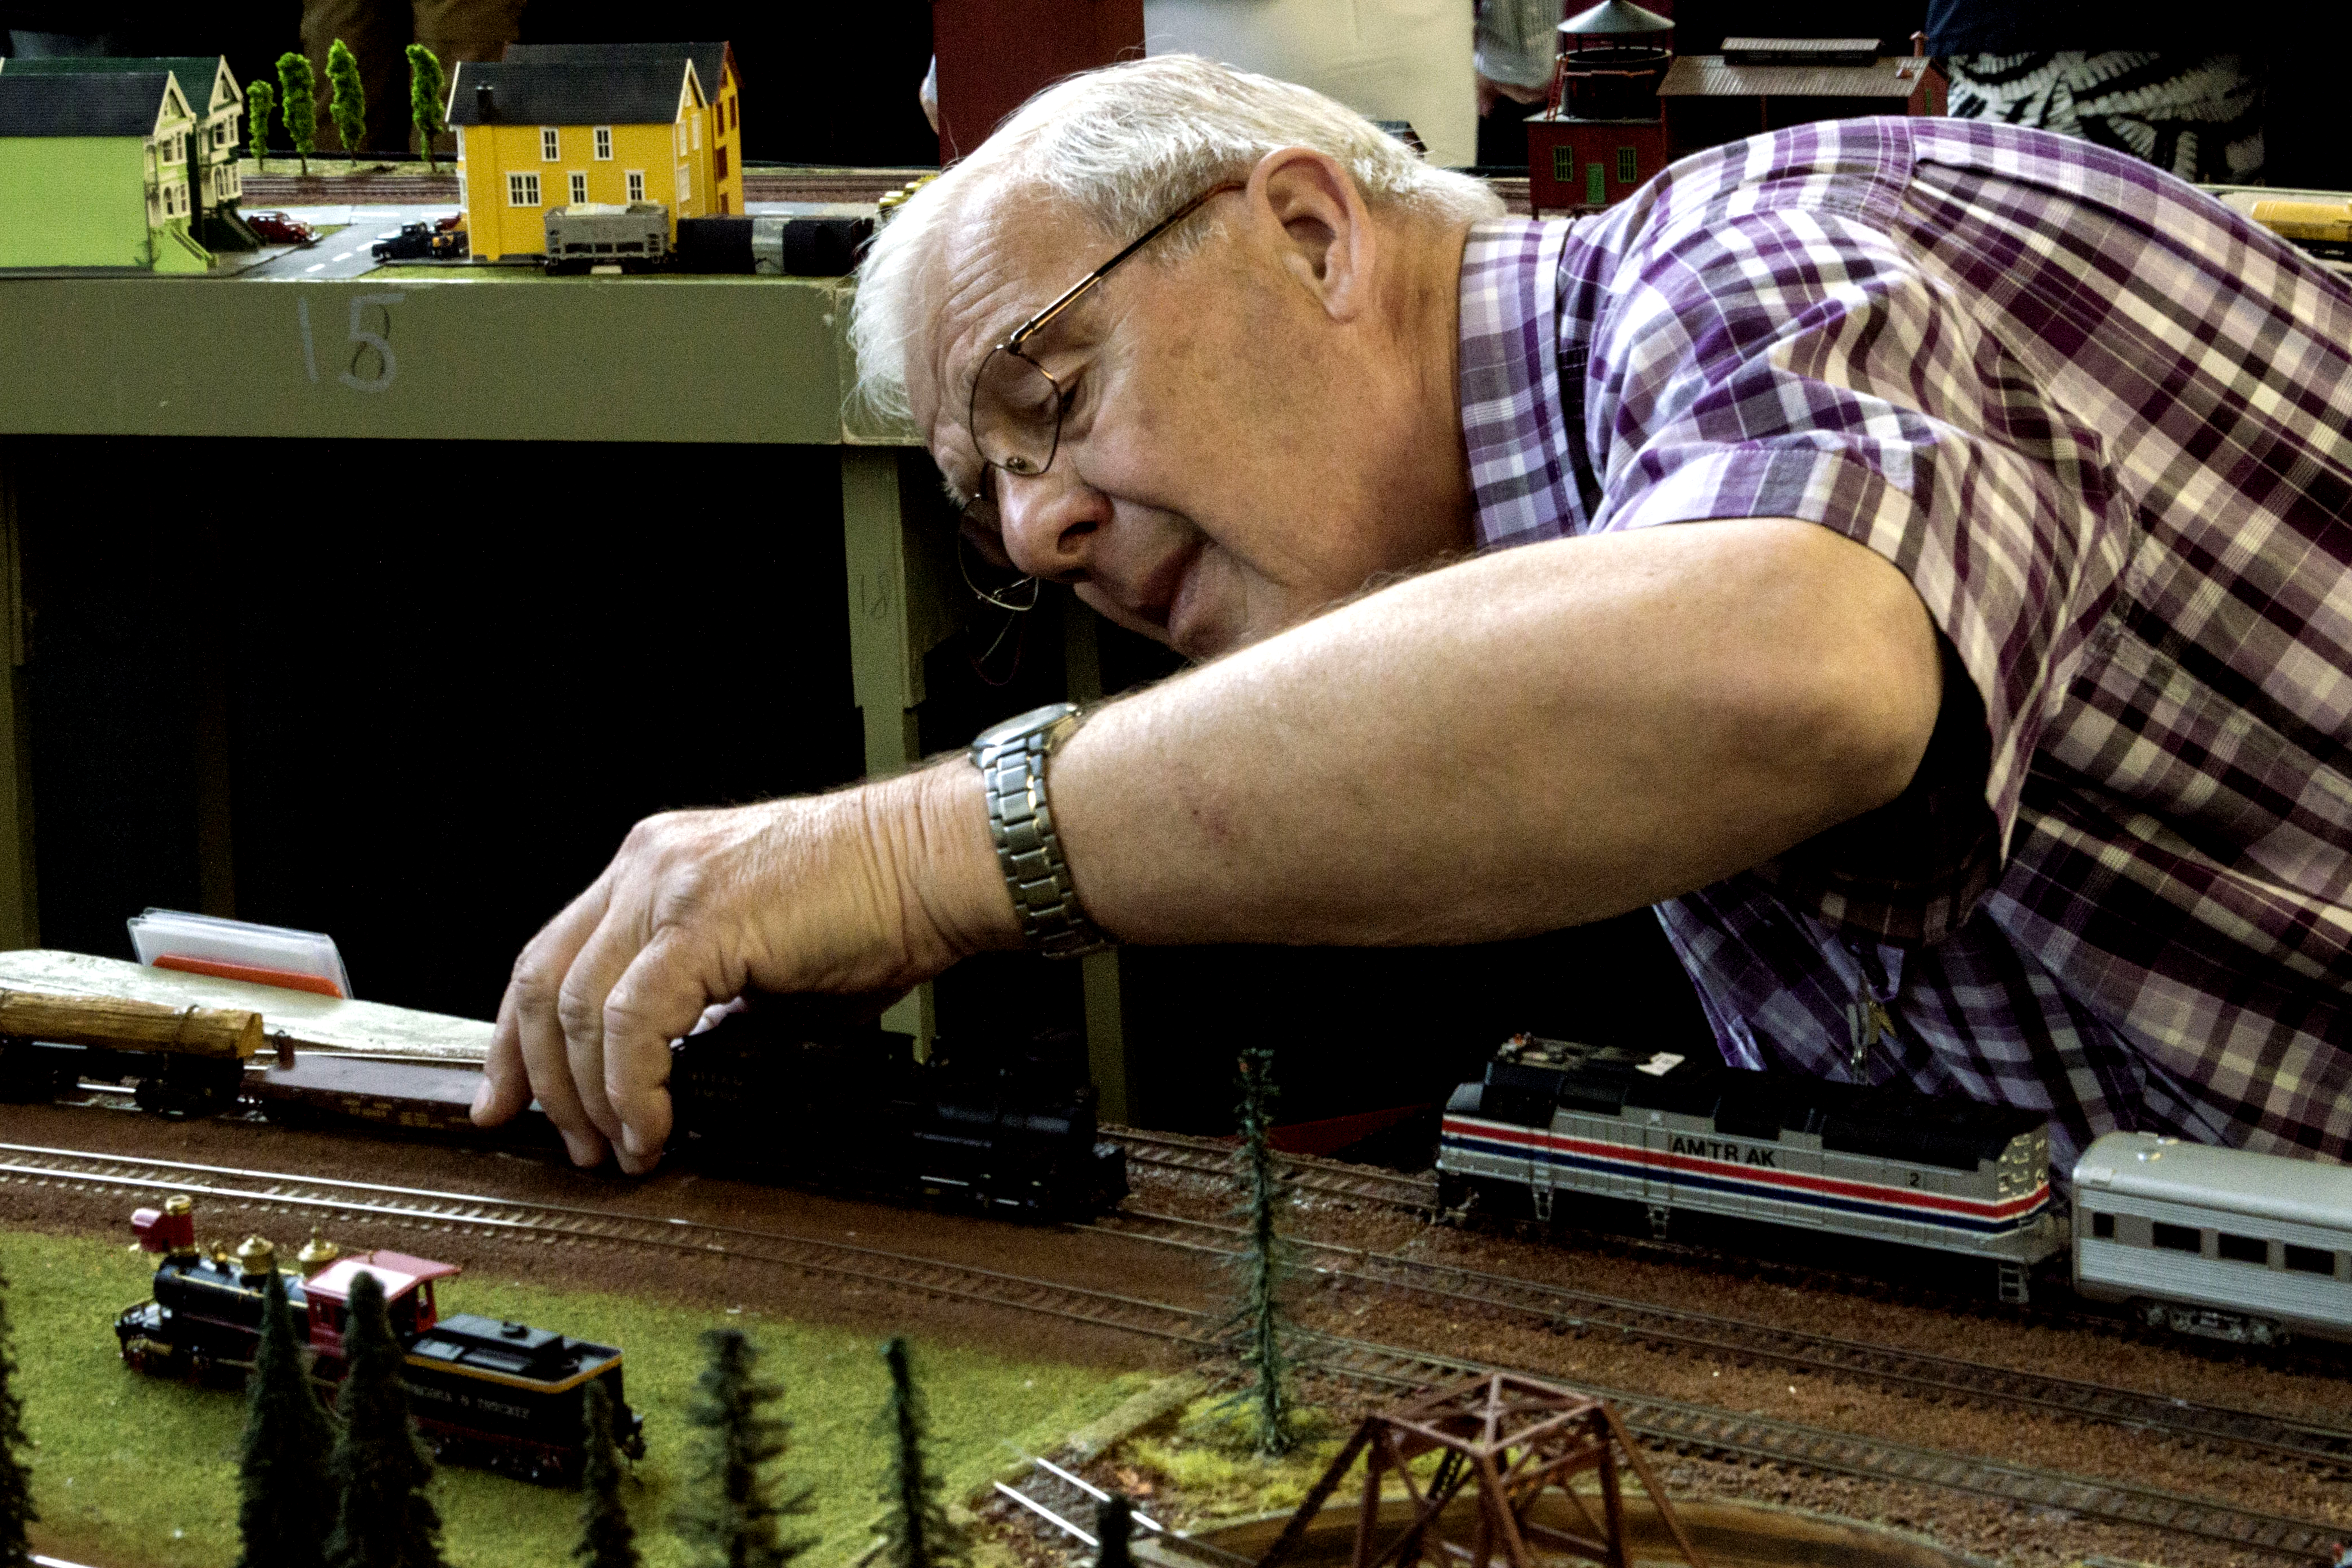
outdoor, people, photography, van, photo, nikon, 2014, holland, festival, nederland, netherlands, de, fun, dutch, outdoorphotography, picture, photograph, passion, fotos, foto, fotografie, pd, games, hobby, ho, paulvandevelde, pdvandevelde, padagudaloma, dordrecht, nederlandinfotos, dordtinstoom, eventphotography, evenementenfotografie, pvdvfotografie, pdvandeveldedordrecht, nederlandsefotografie, dutchphotogaraphy, totallydutch, fotografienederland, hollandsefotografie, fotografieholland, velde, stoom, fotovandeweek, modelbouwbeurs, modeltrein, trein, screenshot, hobbyist, passie